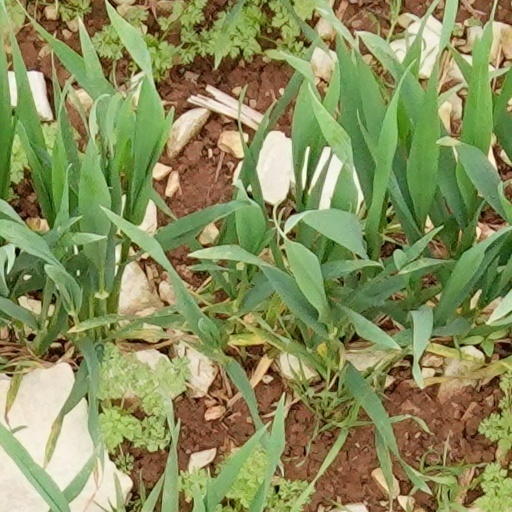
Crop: wheat